List of Casshern Sins episodes

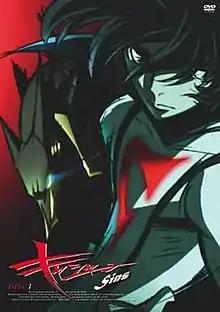
Casshern Sins DVD cover, Volume 1. An unmasked Casshern and Friender are featured on the cover as some of the show's leading characters.

"Casshern Sins" is a remake of the original "Casshern" anime. It was first announced at the Tokyo International Anime Fair 2008 with Madhouse being in charge of animation. Soon after, an official trailer was posted online on its official Japanese website. The 2008 show was directed by Shiyasu Yamauchi. The plot centers on Casshern, who is originally a subordinate of Braiking Boss instead of being a hero to humanity. He was sent to assassinate a girl named Luna due to Boss' fears that she would liberate humanity from his grip. Her death resulted in a war that has humanity on the losing end with robots being on the verge of death due to the radical change in the environment; a legend was made known to the robots that Casshern's death can save them all.